Myke Henry

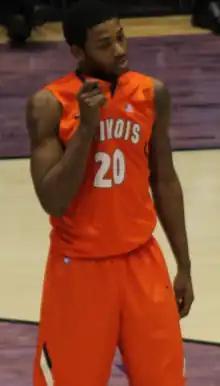
Henry playing for Illinois in 2012

Mycheal Gerome Henry (born December 23, 1992) is an American professional basketball player who last played for NLEX Road Warriors of the Philippine Basketball Association (PBA). He played college basketball for Illinois and DePaul University.